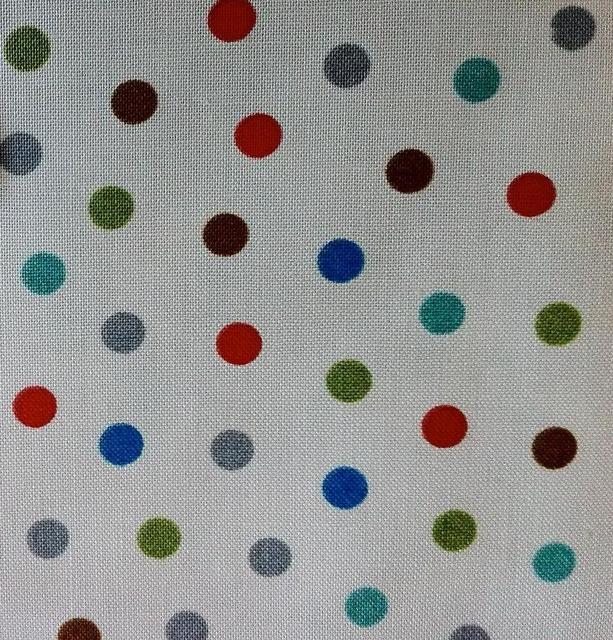
Texture: dotted